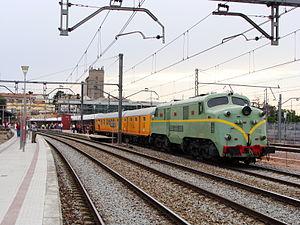
La série 277 de la Renfe est une série de locomotives électriques de fabrication anglaise livrées à partir de 1952.